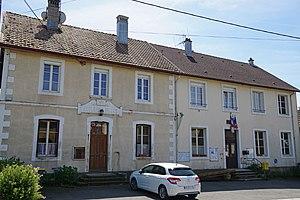
Mairie de Granges-la-Ville.
Granges-la-Ville est une commune française située dans le département de la Haute-Saône, en région Bourgogne-Franche-Comté.